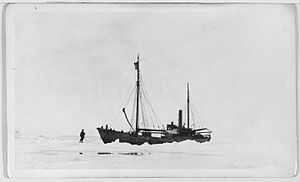
M/S Veslekari
Veslekari i isen, 1928
Veslekari var en norsk ishavsskude. Hun var, næstefter skonnerten Fram, ishavsskuden Maud og jagten Gjøa, Norges stærkest byggede træskib, da det blev bygget i 1918 for rederiet Winge & Co. af Christian Jensen. Han konstruerede også søsterskibet D/S Vesleper som blev bygget hos Jacob M. Iversens værft i Son samme år.